1st Arkansas Mounted Rifles

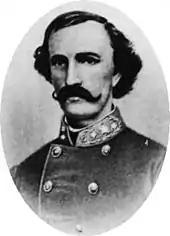
Thomas J. Churchill

During the Kentucky Campaign, McNair's brigade was assigned to Churchill's Division, under the overall command of General Kirby Smith. General Smith pushed rapidly into the bluegrass region of Kentucky, and defeated the Union army at the Battle of Richmond. In the desperate battle that occurred there, McNair's brigade turned the enemy's right and contributed to the rout that followed. The 1st Arkansas Mounted Rifles, (dismounted), reported 23 casualties at the Battle of Richmond.